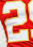
Number: 2